Zuoz

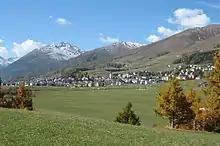
Zuoz Village

Zuoz has an area, , of . Of this area, 49.5% is used for agricultural purposes, while 9.2% is forested. Of the rest of the land, 1.1% is settled (buildings or roads) and the remainder (40.2%) is non-productive (rivers, glaciers or mountains).